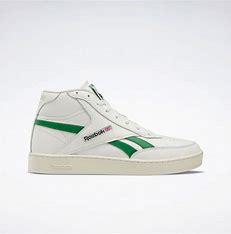
Brand: Reebok
Model: Club C